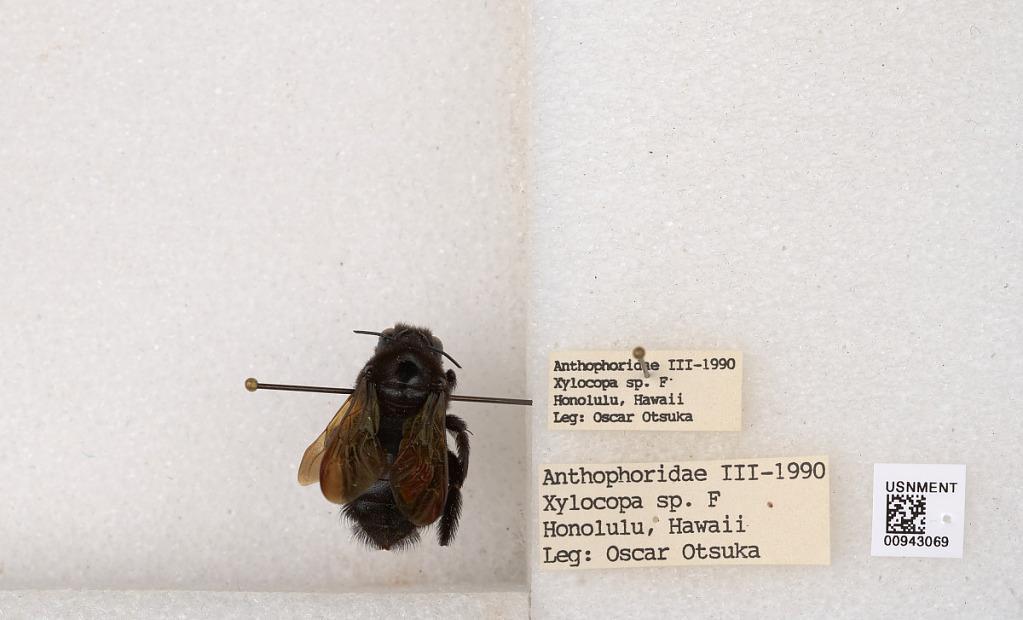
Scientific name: Xylocopa
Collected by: O. Otsuka
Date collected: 1990-3-1
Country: United States
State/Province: Hawaii
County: Honolulu
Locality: Honolulu
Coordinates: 21.3069, -157.858